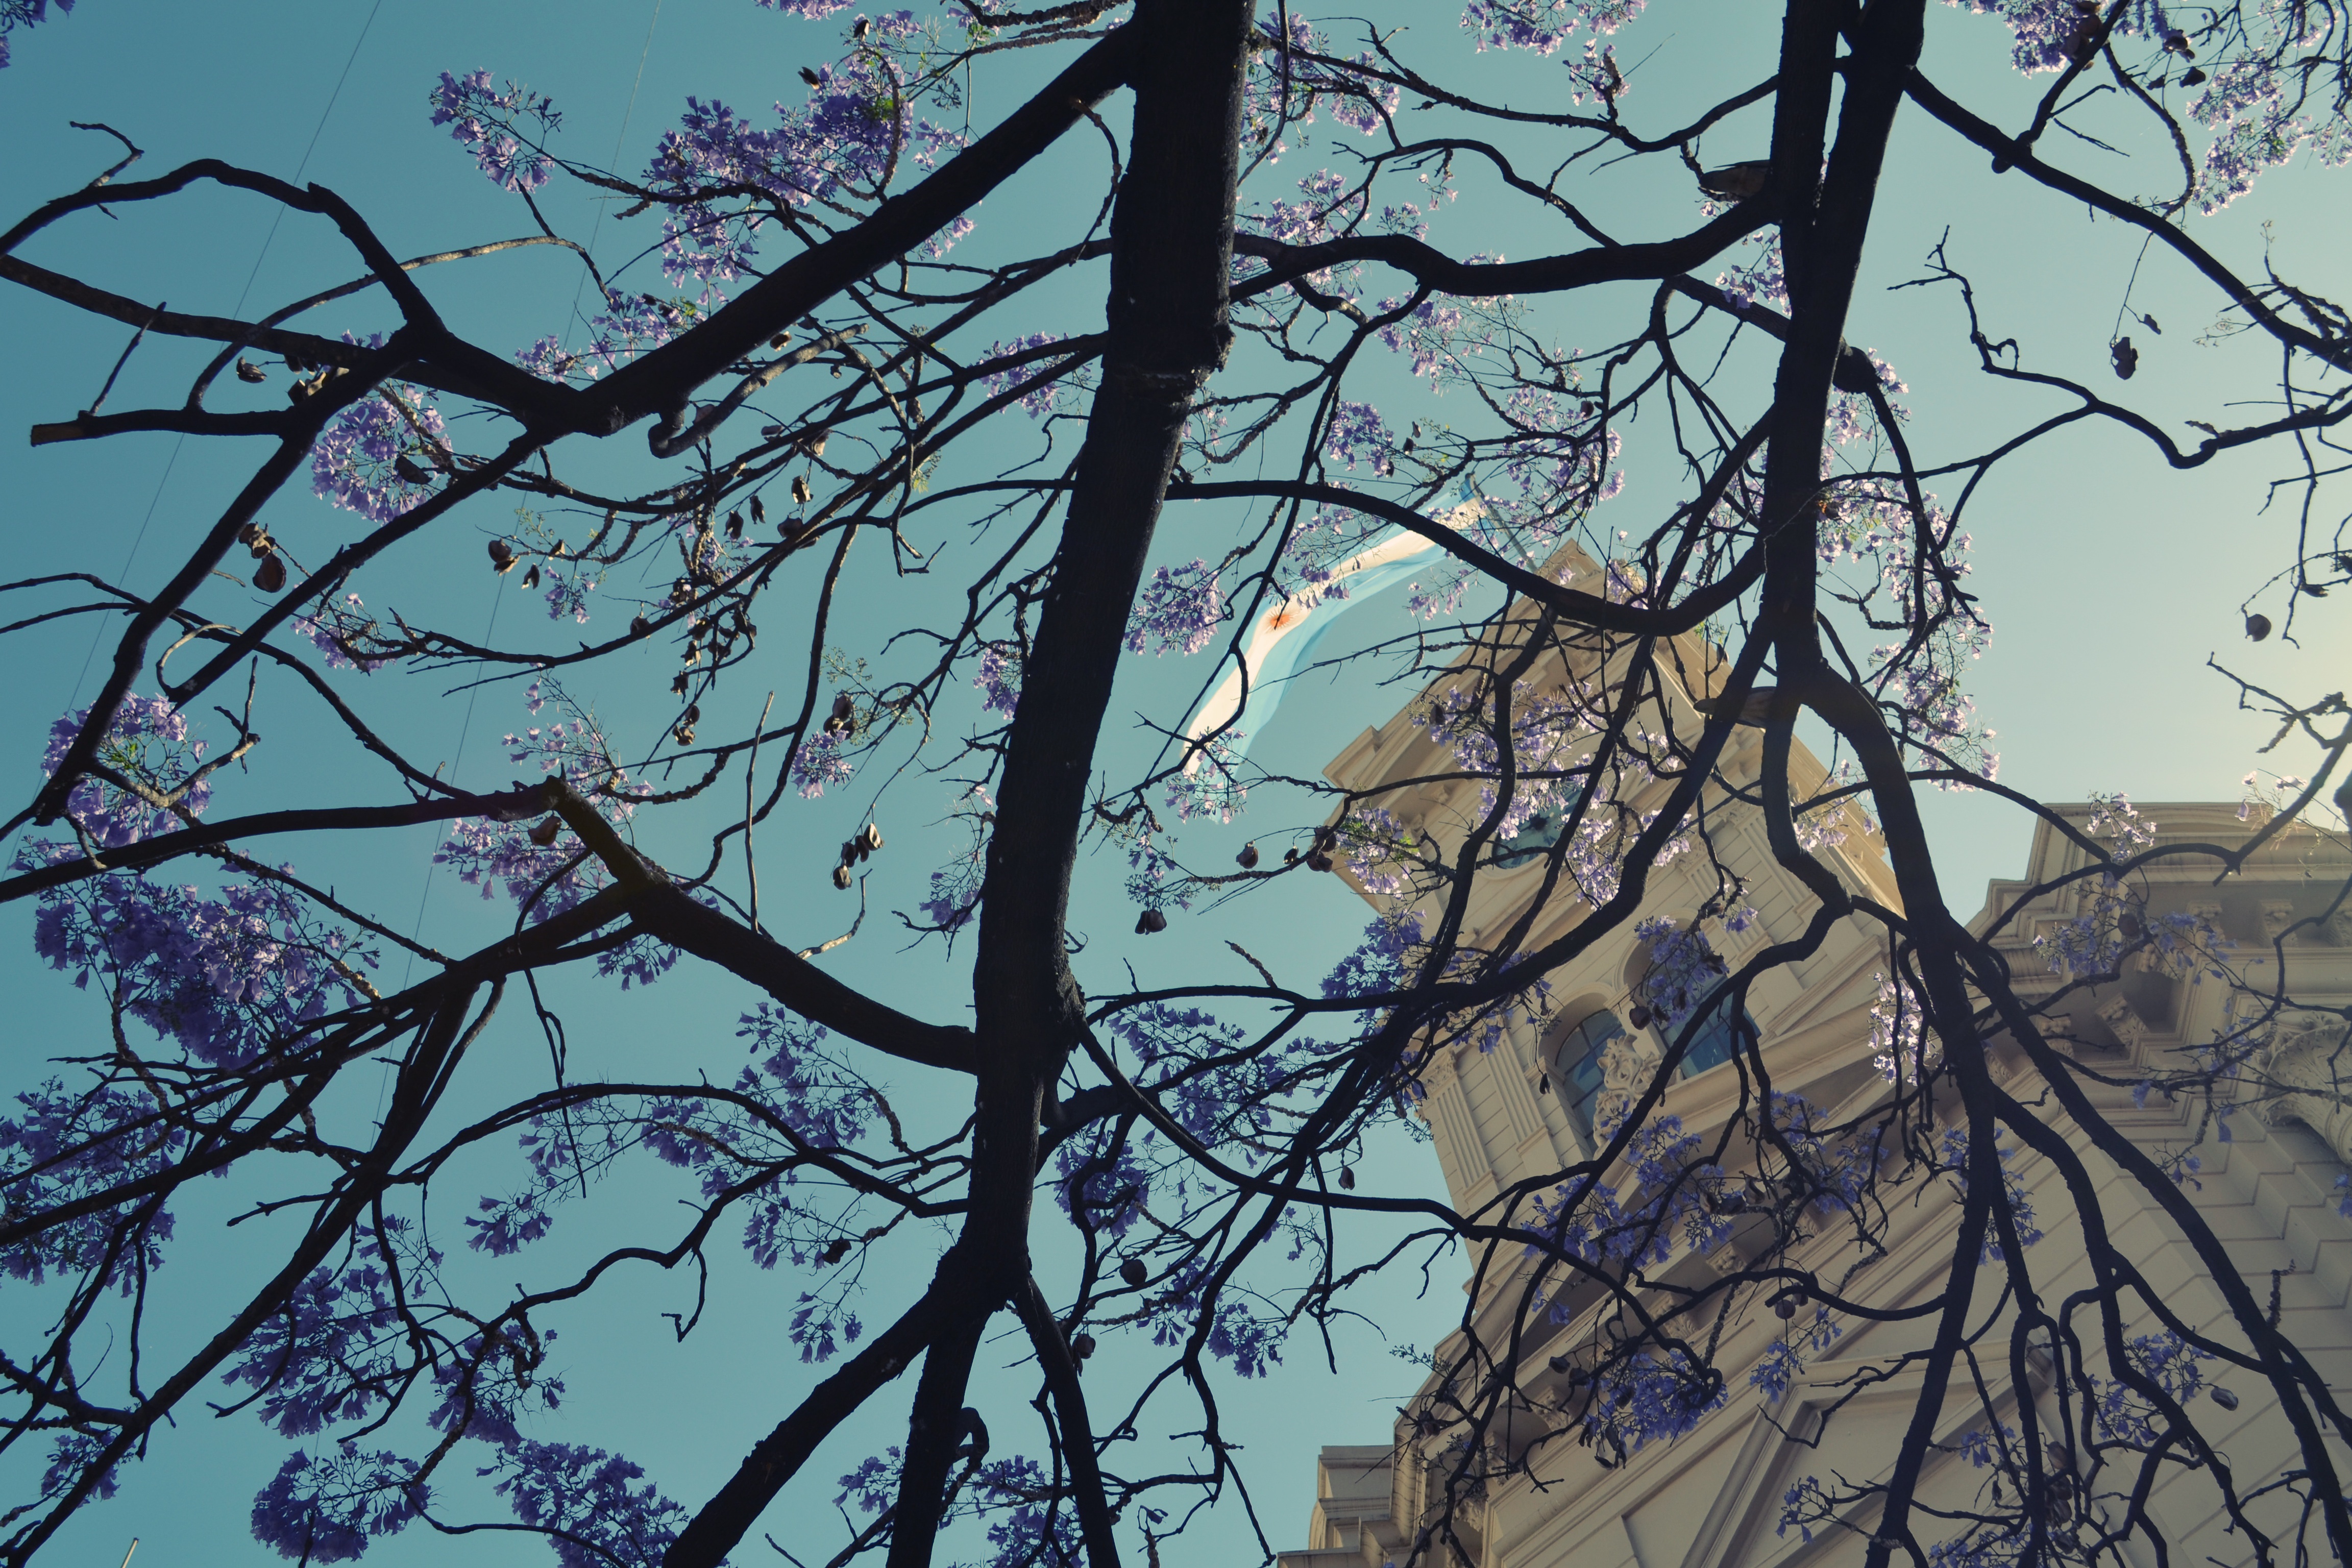
tree, nature, branch, winter, plant, sky, sunlight, leaf, flower, season, atmospheric phenomenon, woody plant